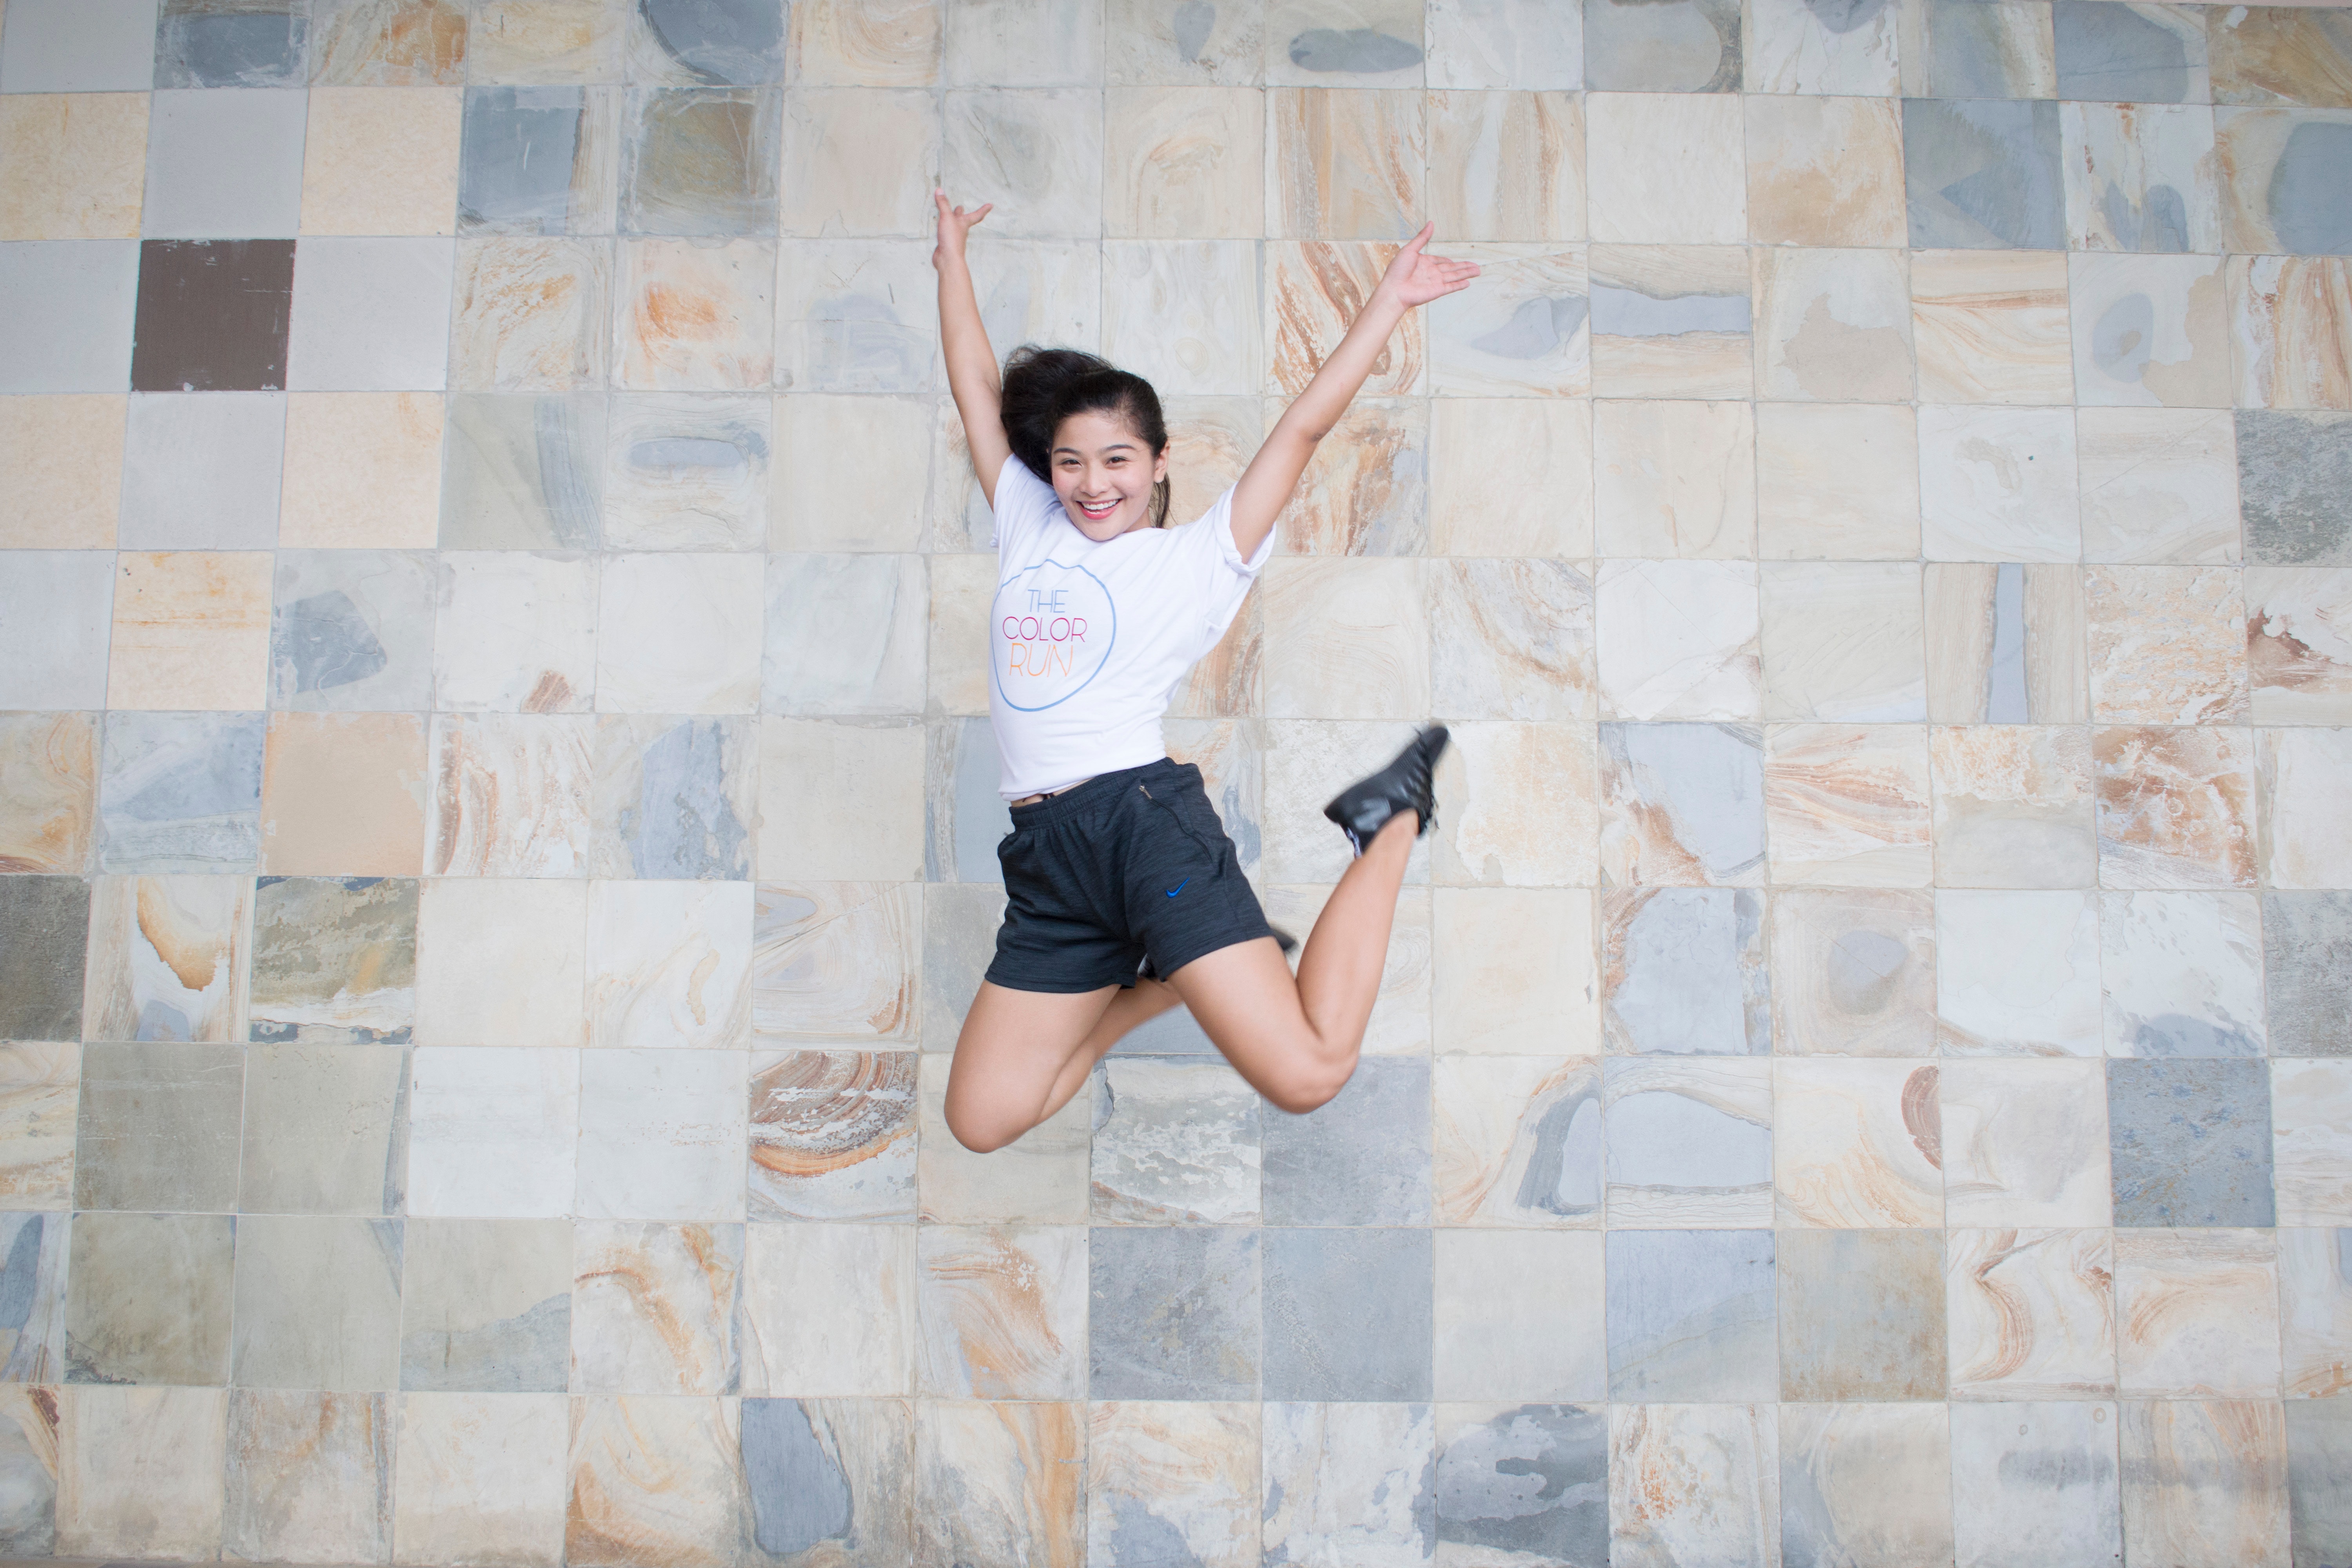
photograph, wall, photography, girl, fun, leisure, vacation, recreation, flooring, floor